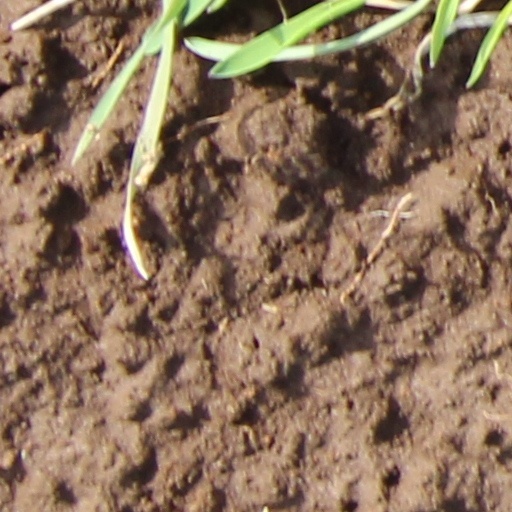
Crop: wheat